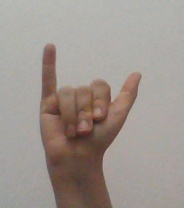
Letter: ya